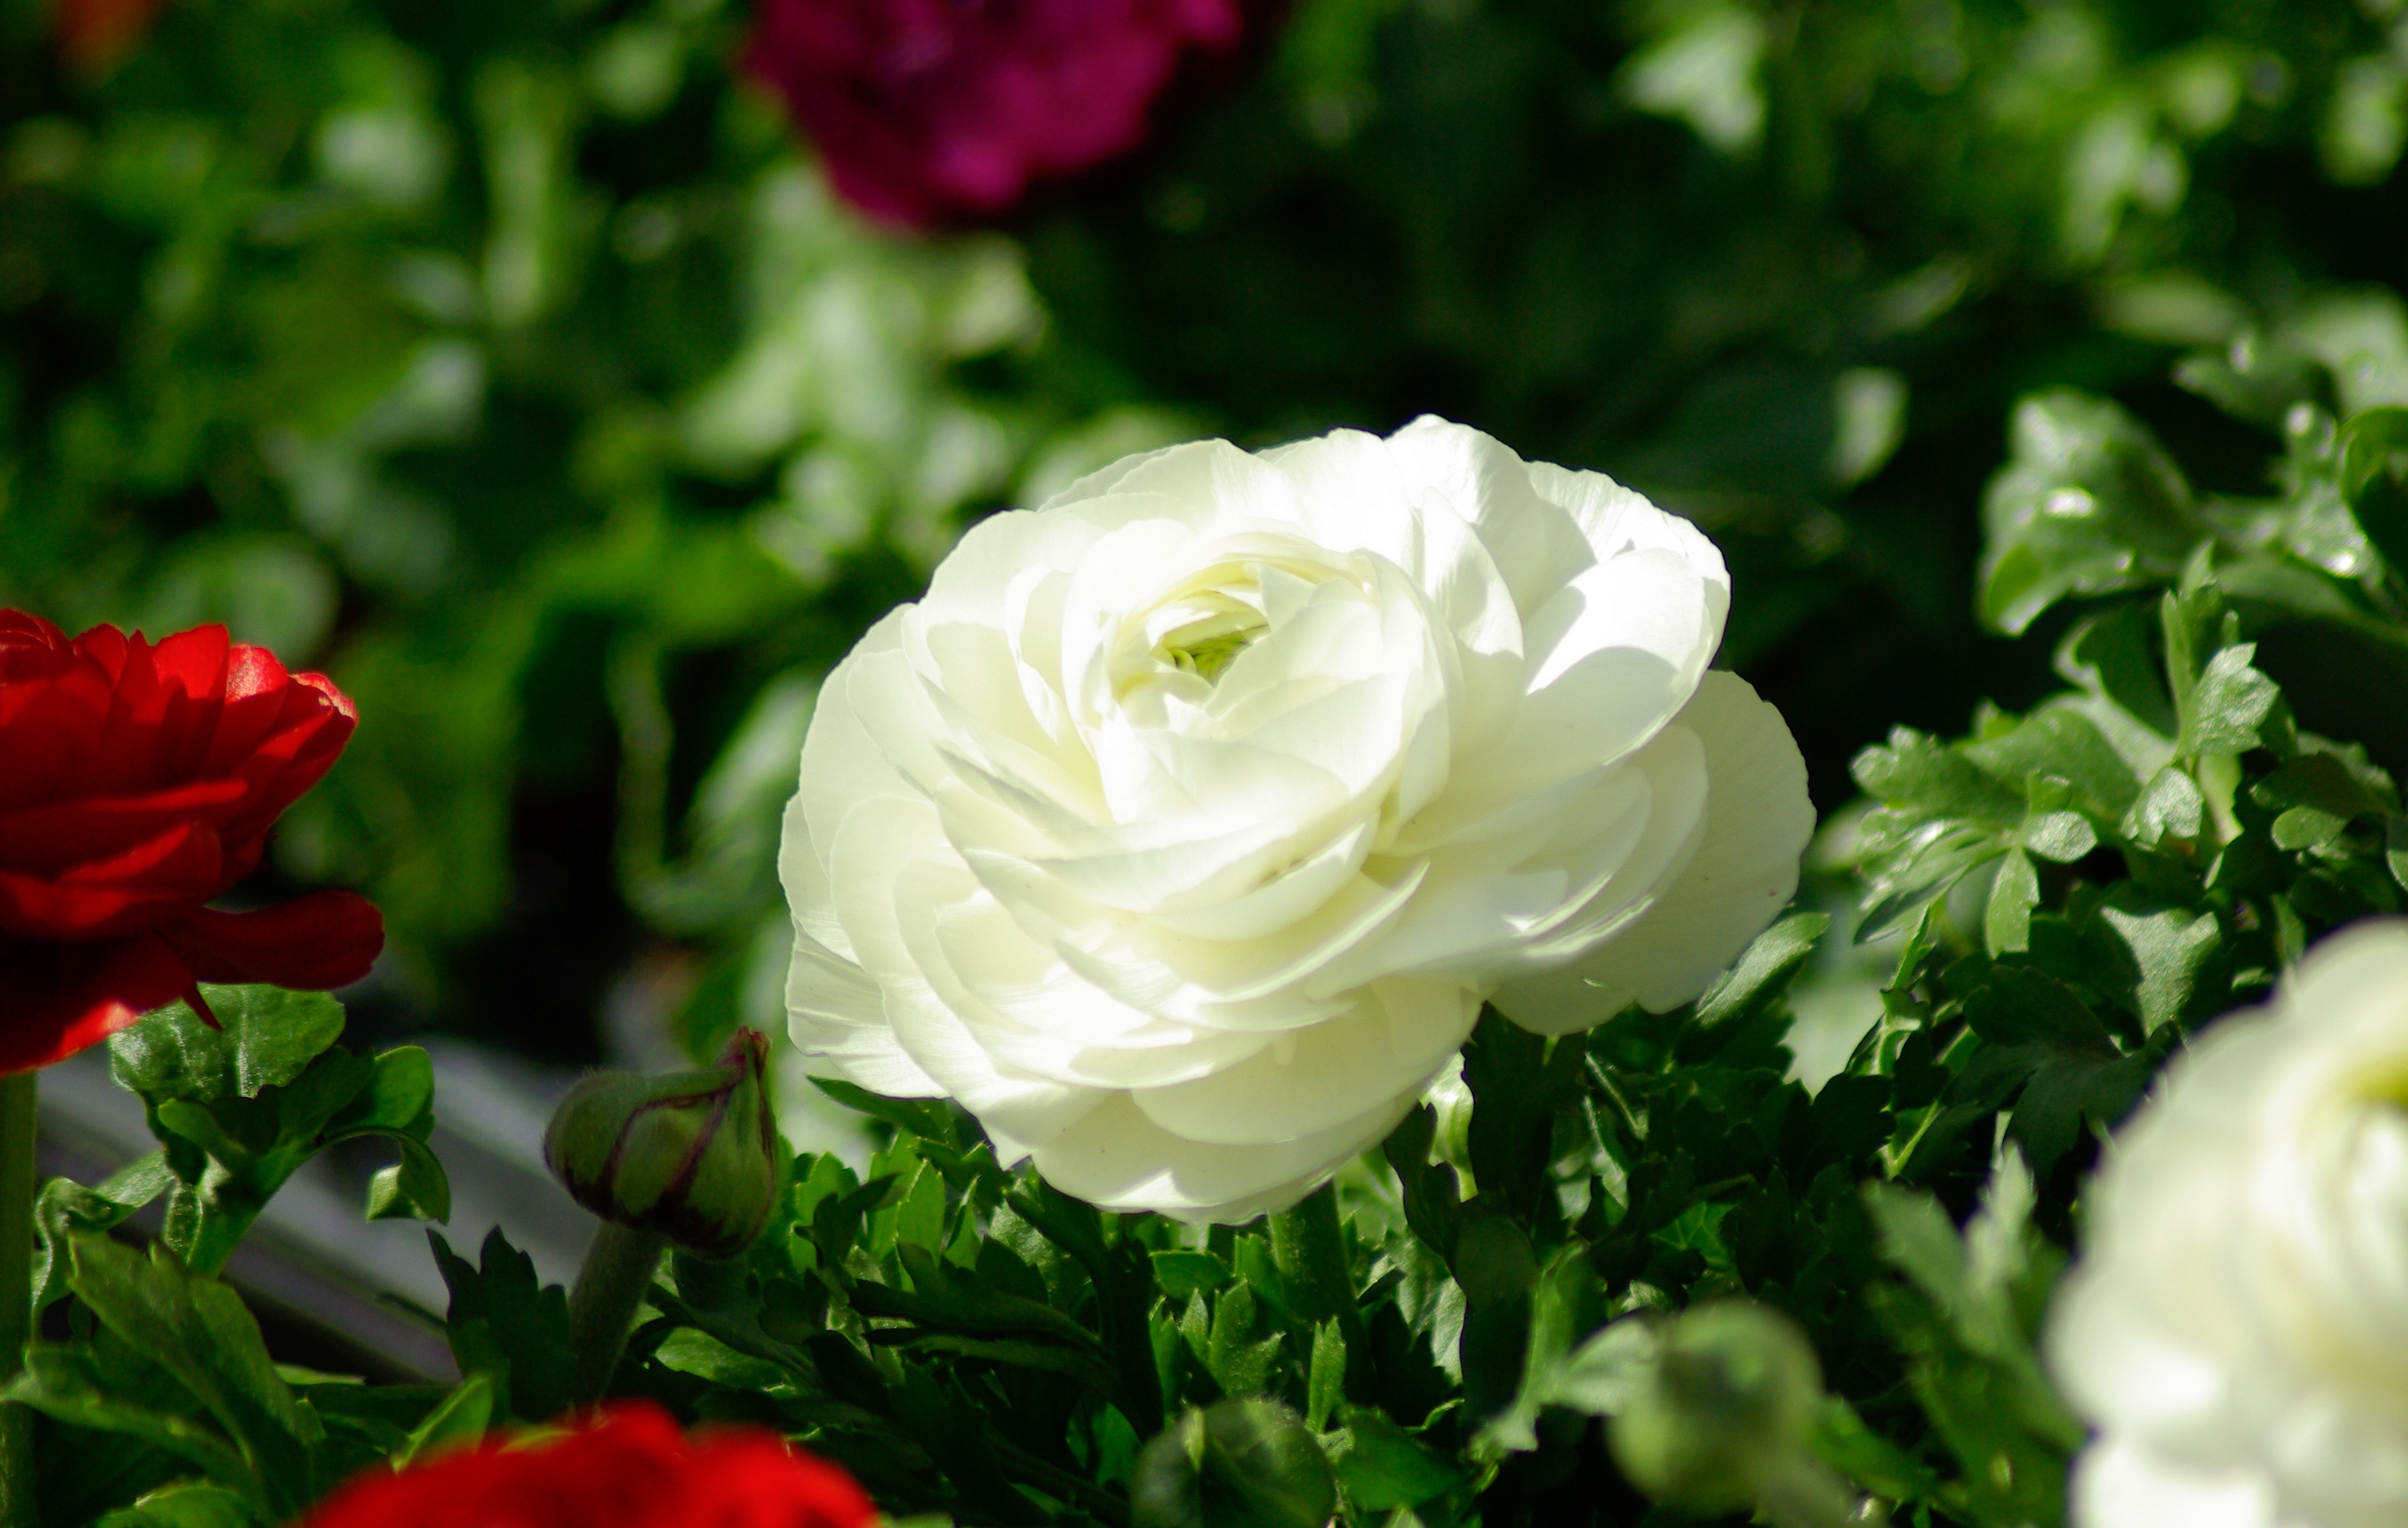
plant, flower, petal, rose, spring, flora, flowers, floristry, flowering, peony, floribunda, flowering plant, garden roses, rose family, land plant, rosa centifolia, rose order